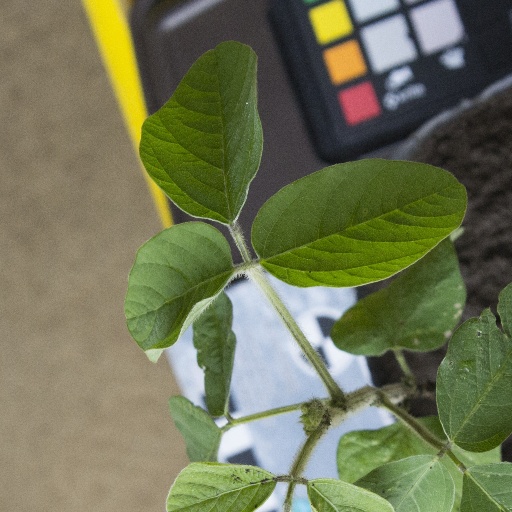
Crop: soybean